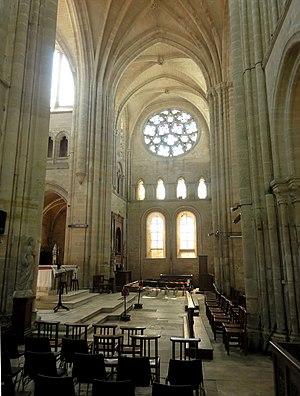
Transept, vue nord-sud.
La collégiale Notre-Dame est une église catholique paroissiale située à Mello, en France.